Jess McAvoy

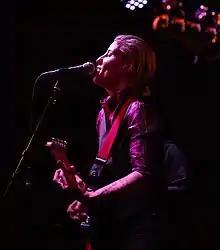

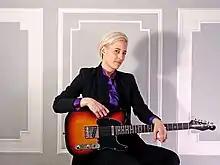

Jess McAvoy is a Brooklyn-based performing artist, songwriter and musician who was born in Perth, Western Australia. Their career spans over two decades and thirteen self-funded and self-produced studio recordings. McAvoy has toured extensively across Australia, Europe, Canada and the United States. They currently reside in Brooklyn, New York.